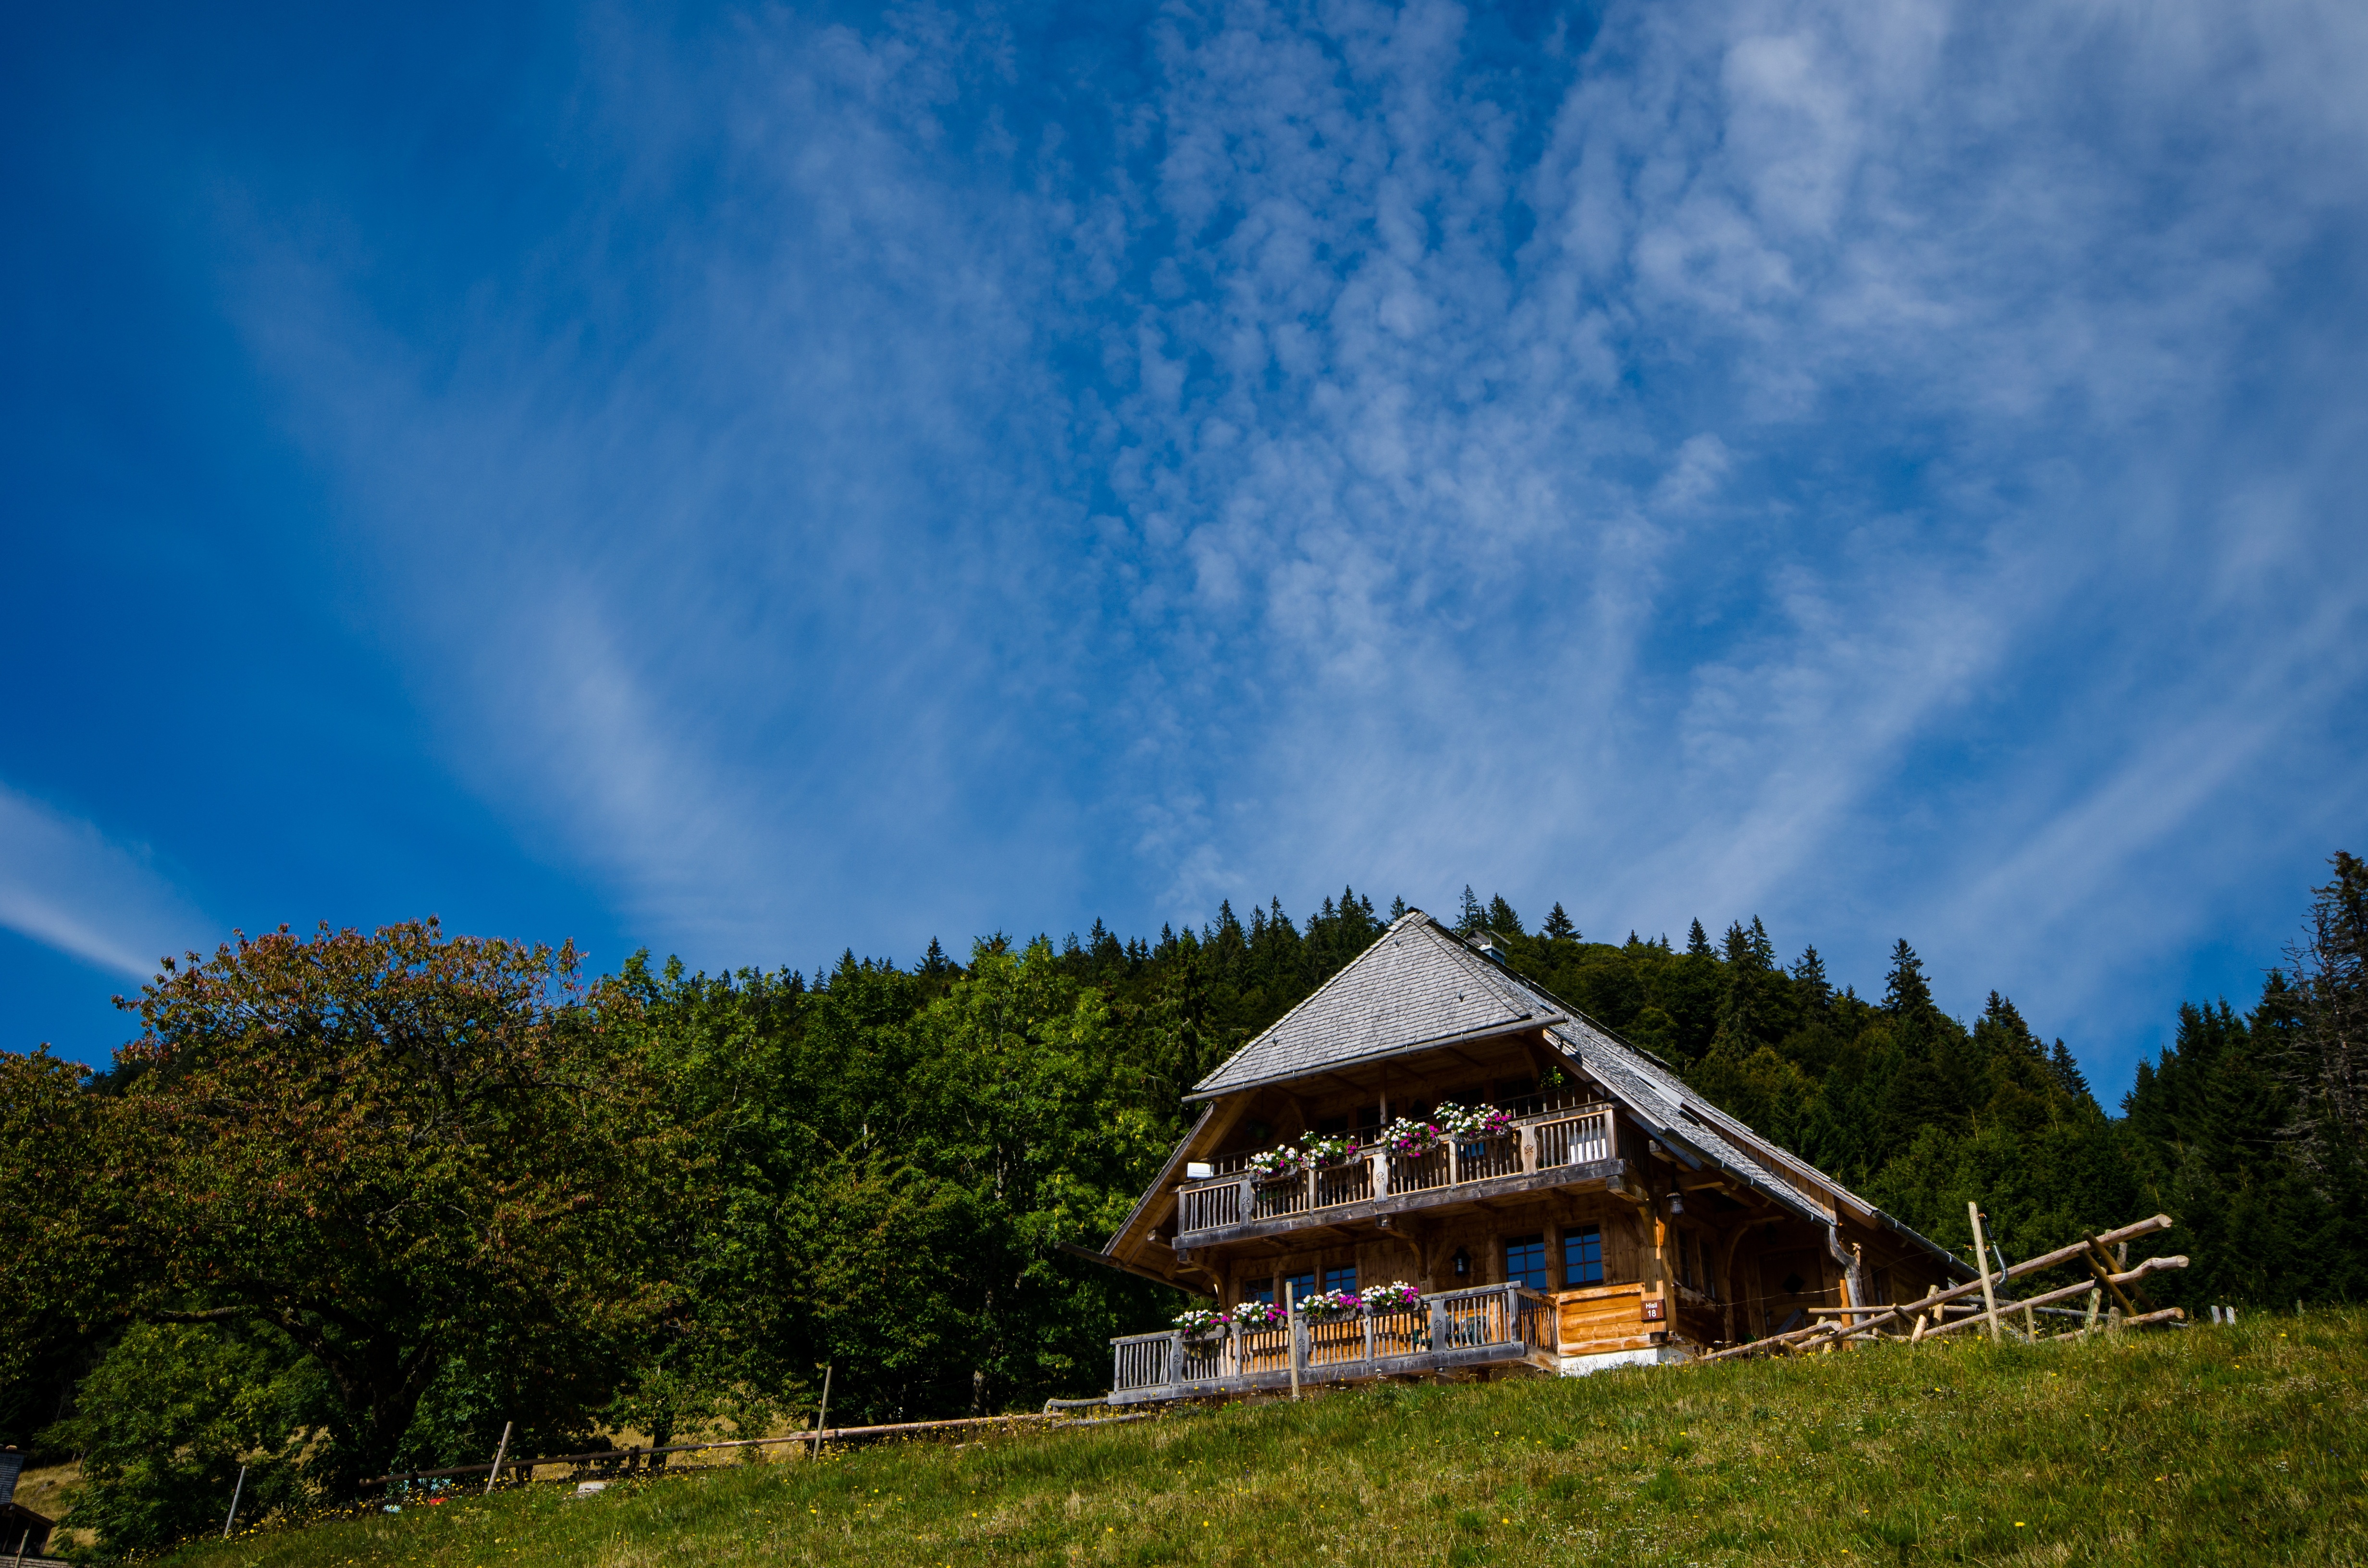
landscape, tree, nature, mountain, cloud, sky, meadow, hill, view, valley, mountain range, clouds, alps, hermann, feldberg, black forest, rural area, schmider, box lake, raimartihof, mountainbiketrail, meteorological phenomenon, mountainous landforms